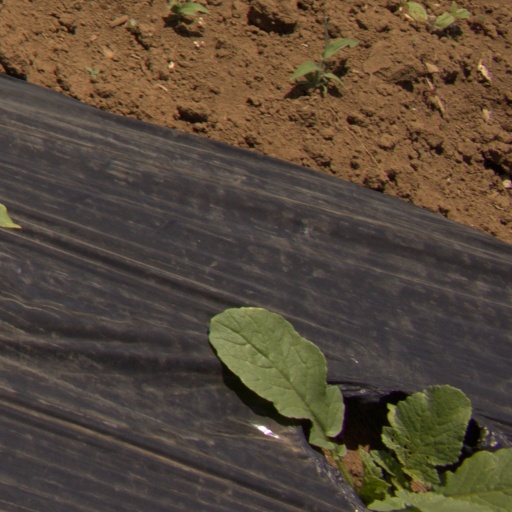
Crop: Jerusalem artichoke